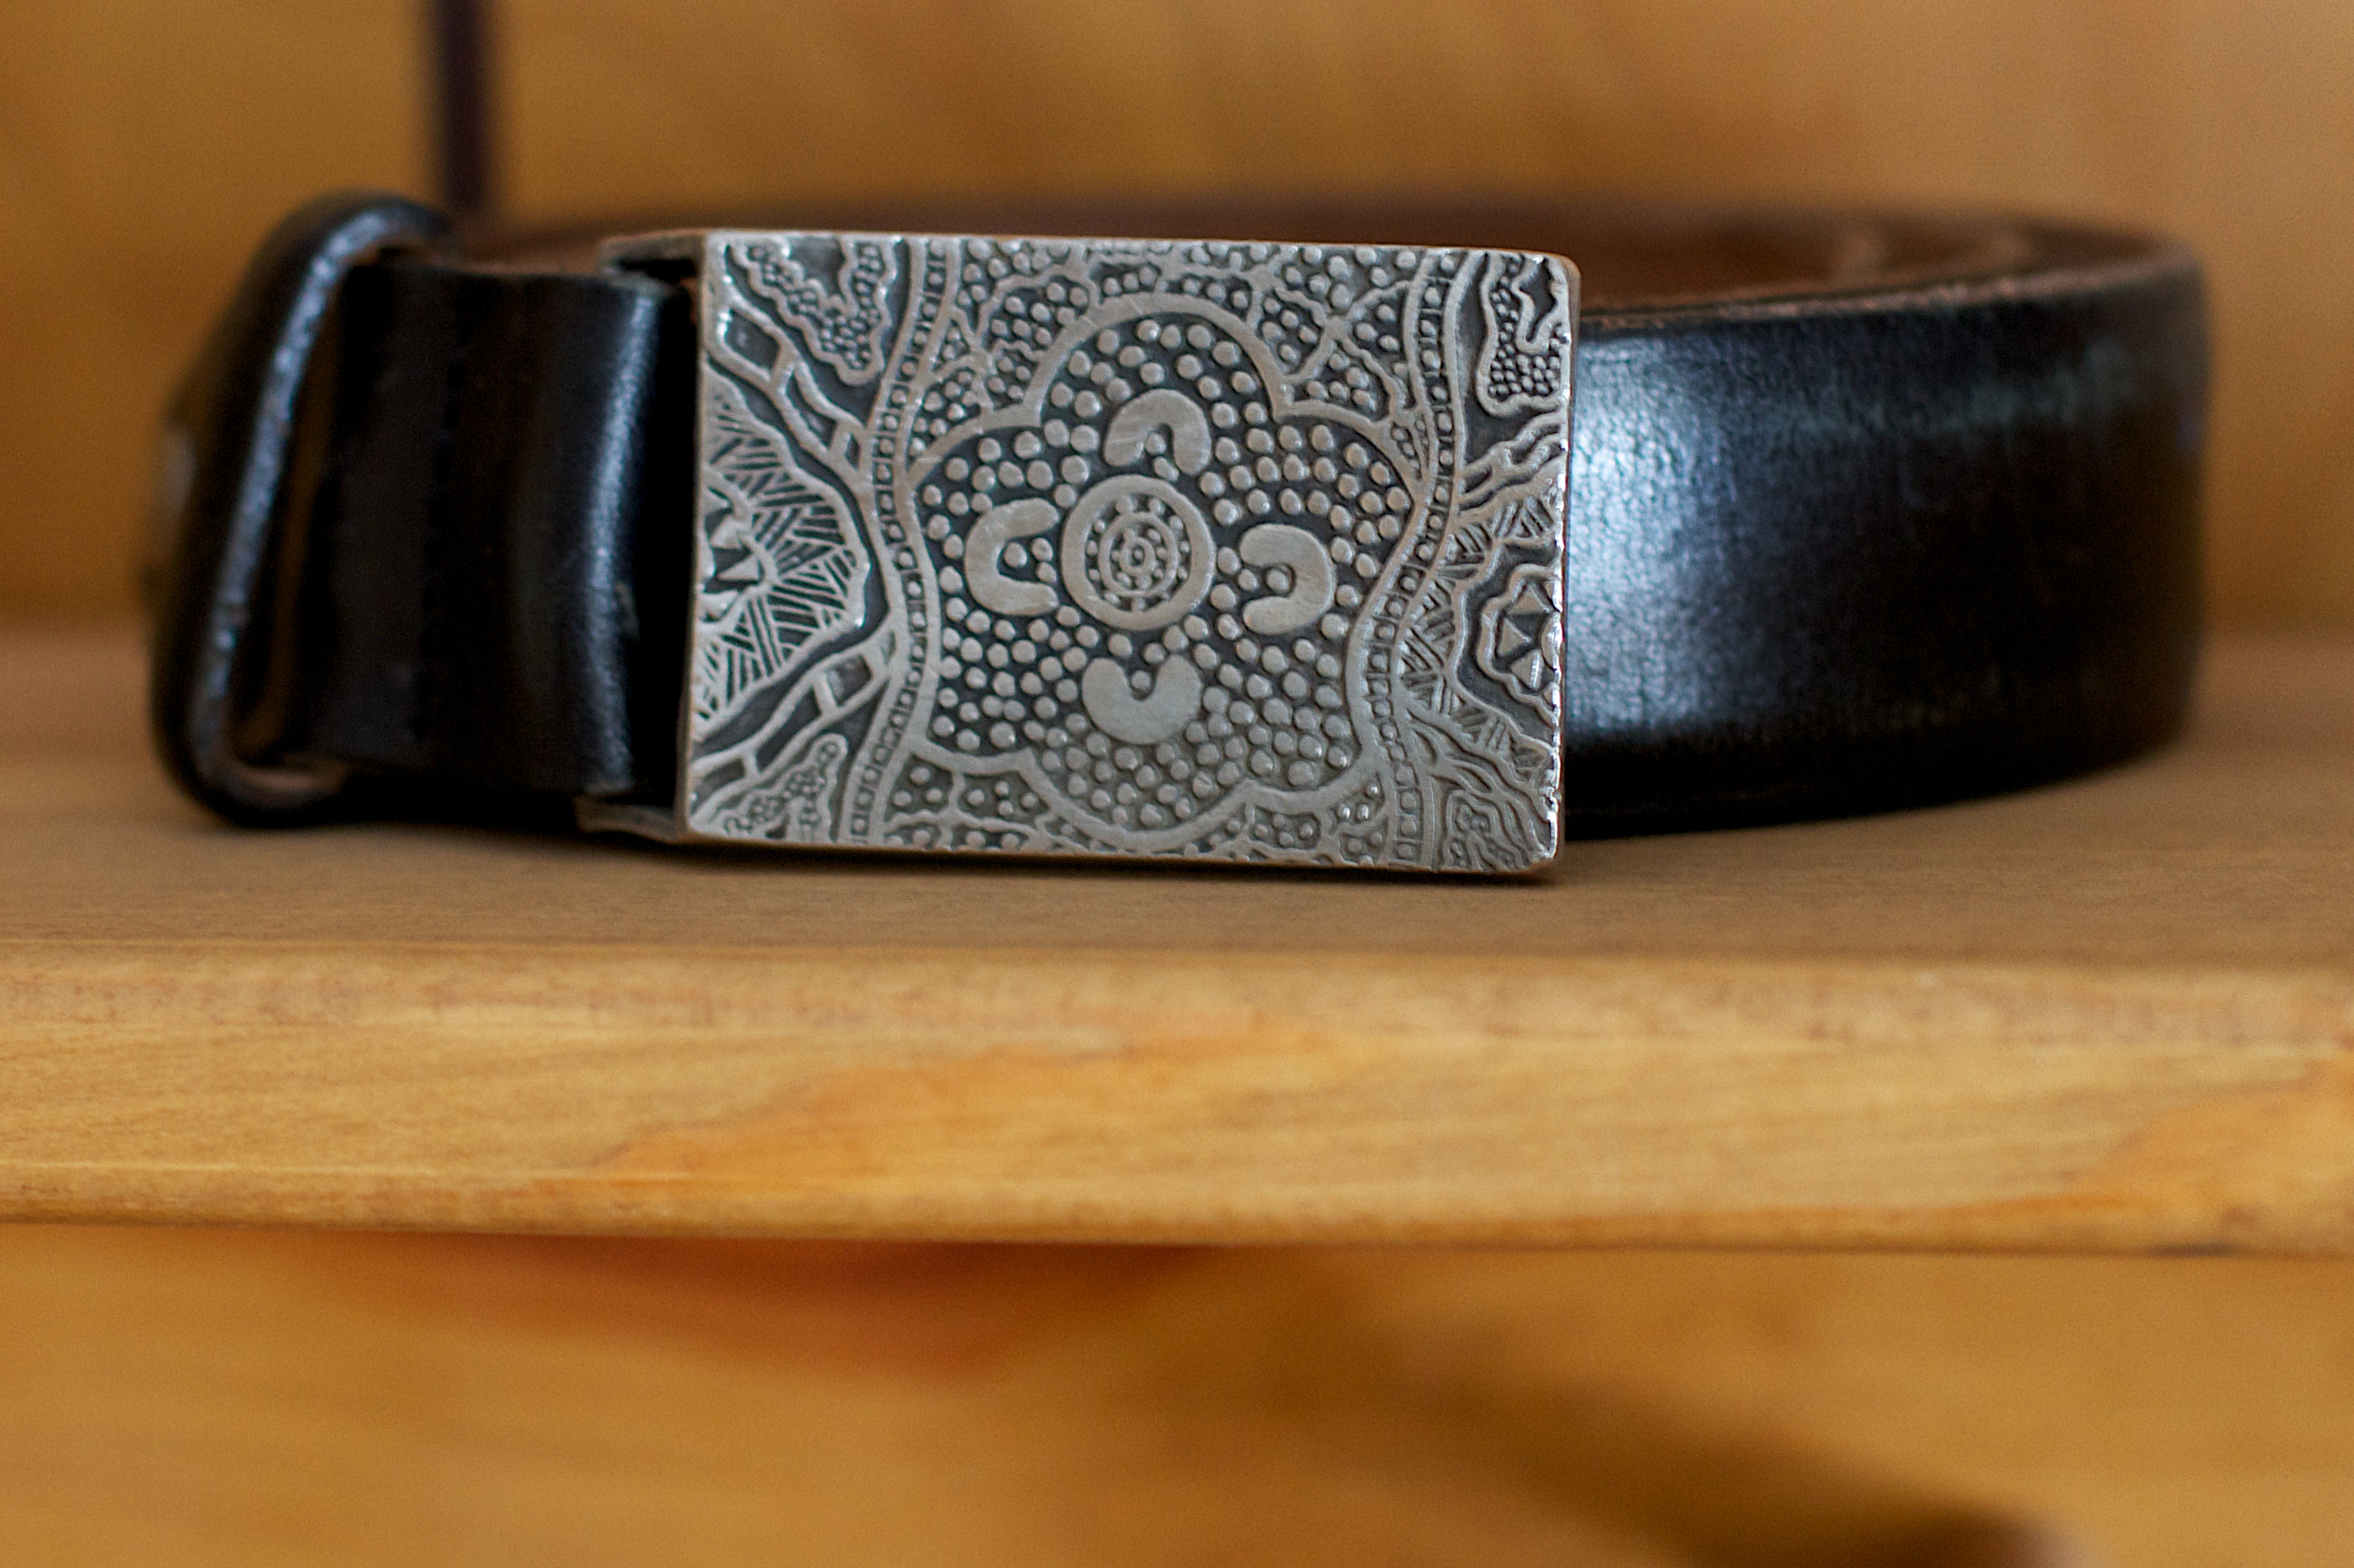
hand, leather, australia, belt, strap, buckle, fashion accessory